Juli District

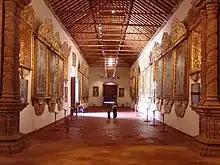
Interior view of St. John Church

Juli District is one of seven districts of the Chucuito Province in Puno Region, Peru.